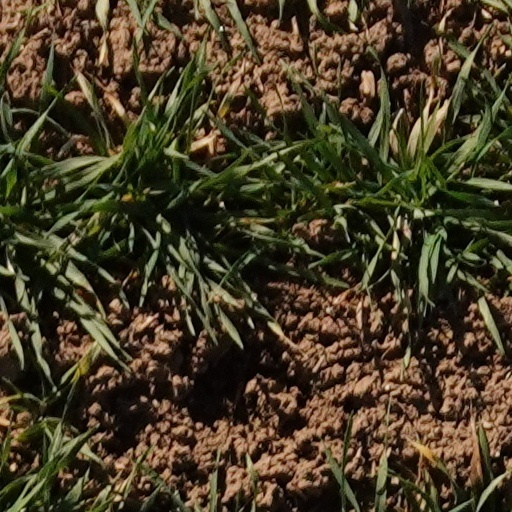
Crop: wheat